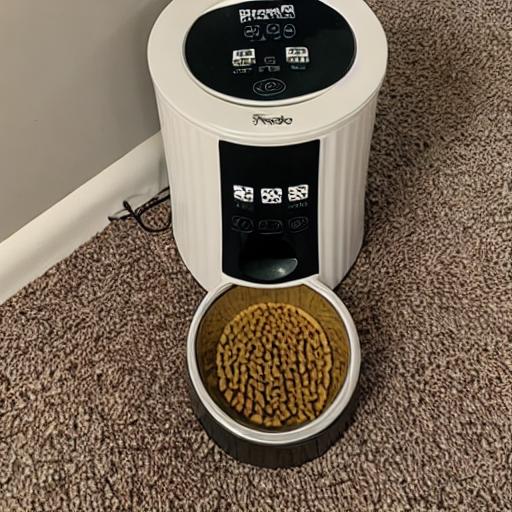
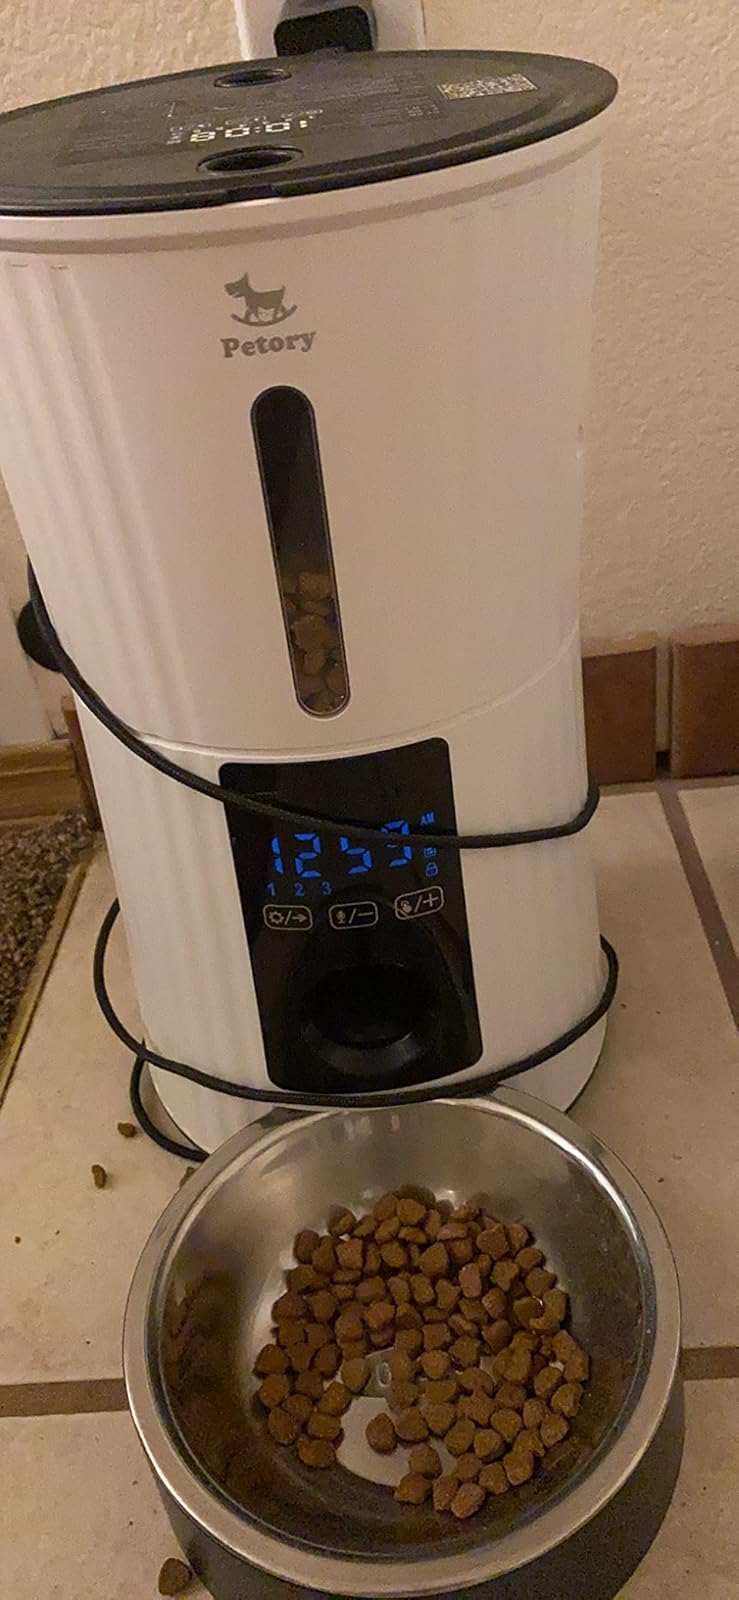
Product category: items_feeder
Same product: no